Mary and Martha Society

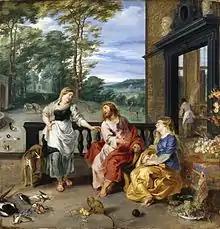
Christ in the House of Martha and Mary, by Jan Breugel the Younger and Peter Paul Rubens

The name comes from the Christian Bible references to Mary of Bethany and Martha. The prevalent reference is Luke 10:39-42. In this passage, Jesus and his followers were invited to Martha’s home for a meal. While Martha busied herself preparing the meal, Mary sat with Christ and the others. Martha was agitated because Mary was not helping prepare the meal. She asked Christ if He did not care. Christ gently reminded her that the meal was not the important task, but the hearing of His Word was the "one thing needful." Mary and Martha also appear in the gospel of John 11:1-44 and John 12:2-8.